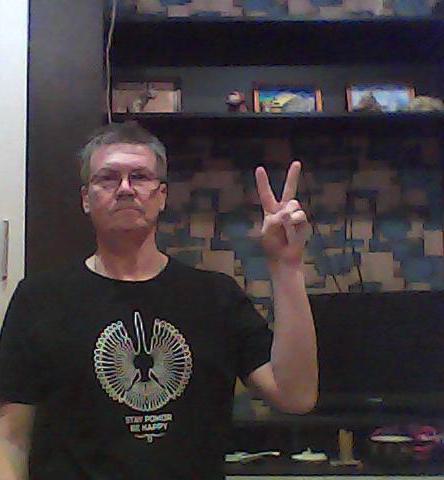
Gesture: peace